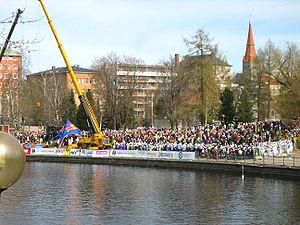
Tampere est une ville de Pirkanmaa, dans le Sud-Ouest de la Finlande. Avec 230 834 habitants intra-muros, et plus de 320 000 en comptant les municipalités attenantes, elle est la seconde agglomération de Finlande après celle d'Helsinki. Elle est également la plus grande ville non-littorale des pays nordiques. C'est aussi la ville finlandaise la plus peuplée en dehors de la région du Grand Helsinki et un important centre urbain, économique et culturel pour le centre du pays.